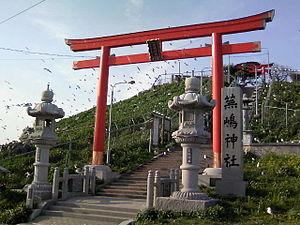
Hachinohe est une ville située dans la préfecture d'Aomori, sur l'île de Honshū, au Japon.